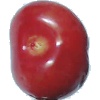
Label: Cherry 2